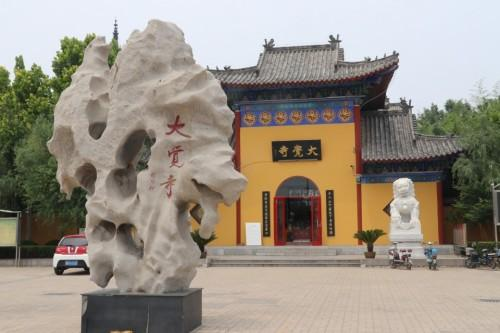
地标名称：大觉寺
所在城市：滨州市·无棣县